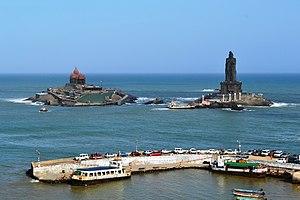
Kânyâkumârî est une ville du Tamil Nadu, la plus méridionale de l'Inde. Au temps du Raj britannique, elle était connue sous le nom de Cap Comorin, qui est aussi le nom du cap le plus méridional de la péninsule indienne. La ville importante la plus proche est Thiruvananthapuram, la capitale du Kerala.
Le Tamil Nadu est un État d'Inde du Sud. Il compte environ 72 millions d'habitants pour un peu plus de 130 000 km². La densité moyenne est forte, mais la croissance démographique est inférieure à la moyenne indienne. Le Tamil Nadu est plus riche et plus urbanisé que la moyenne nationale. La capitale de l'État est Chennai.